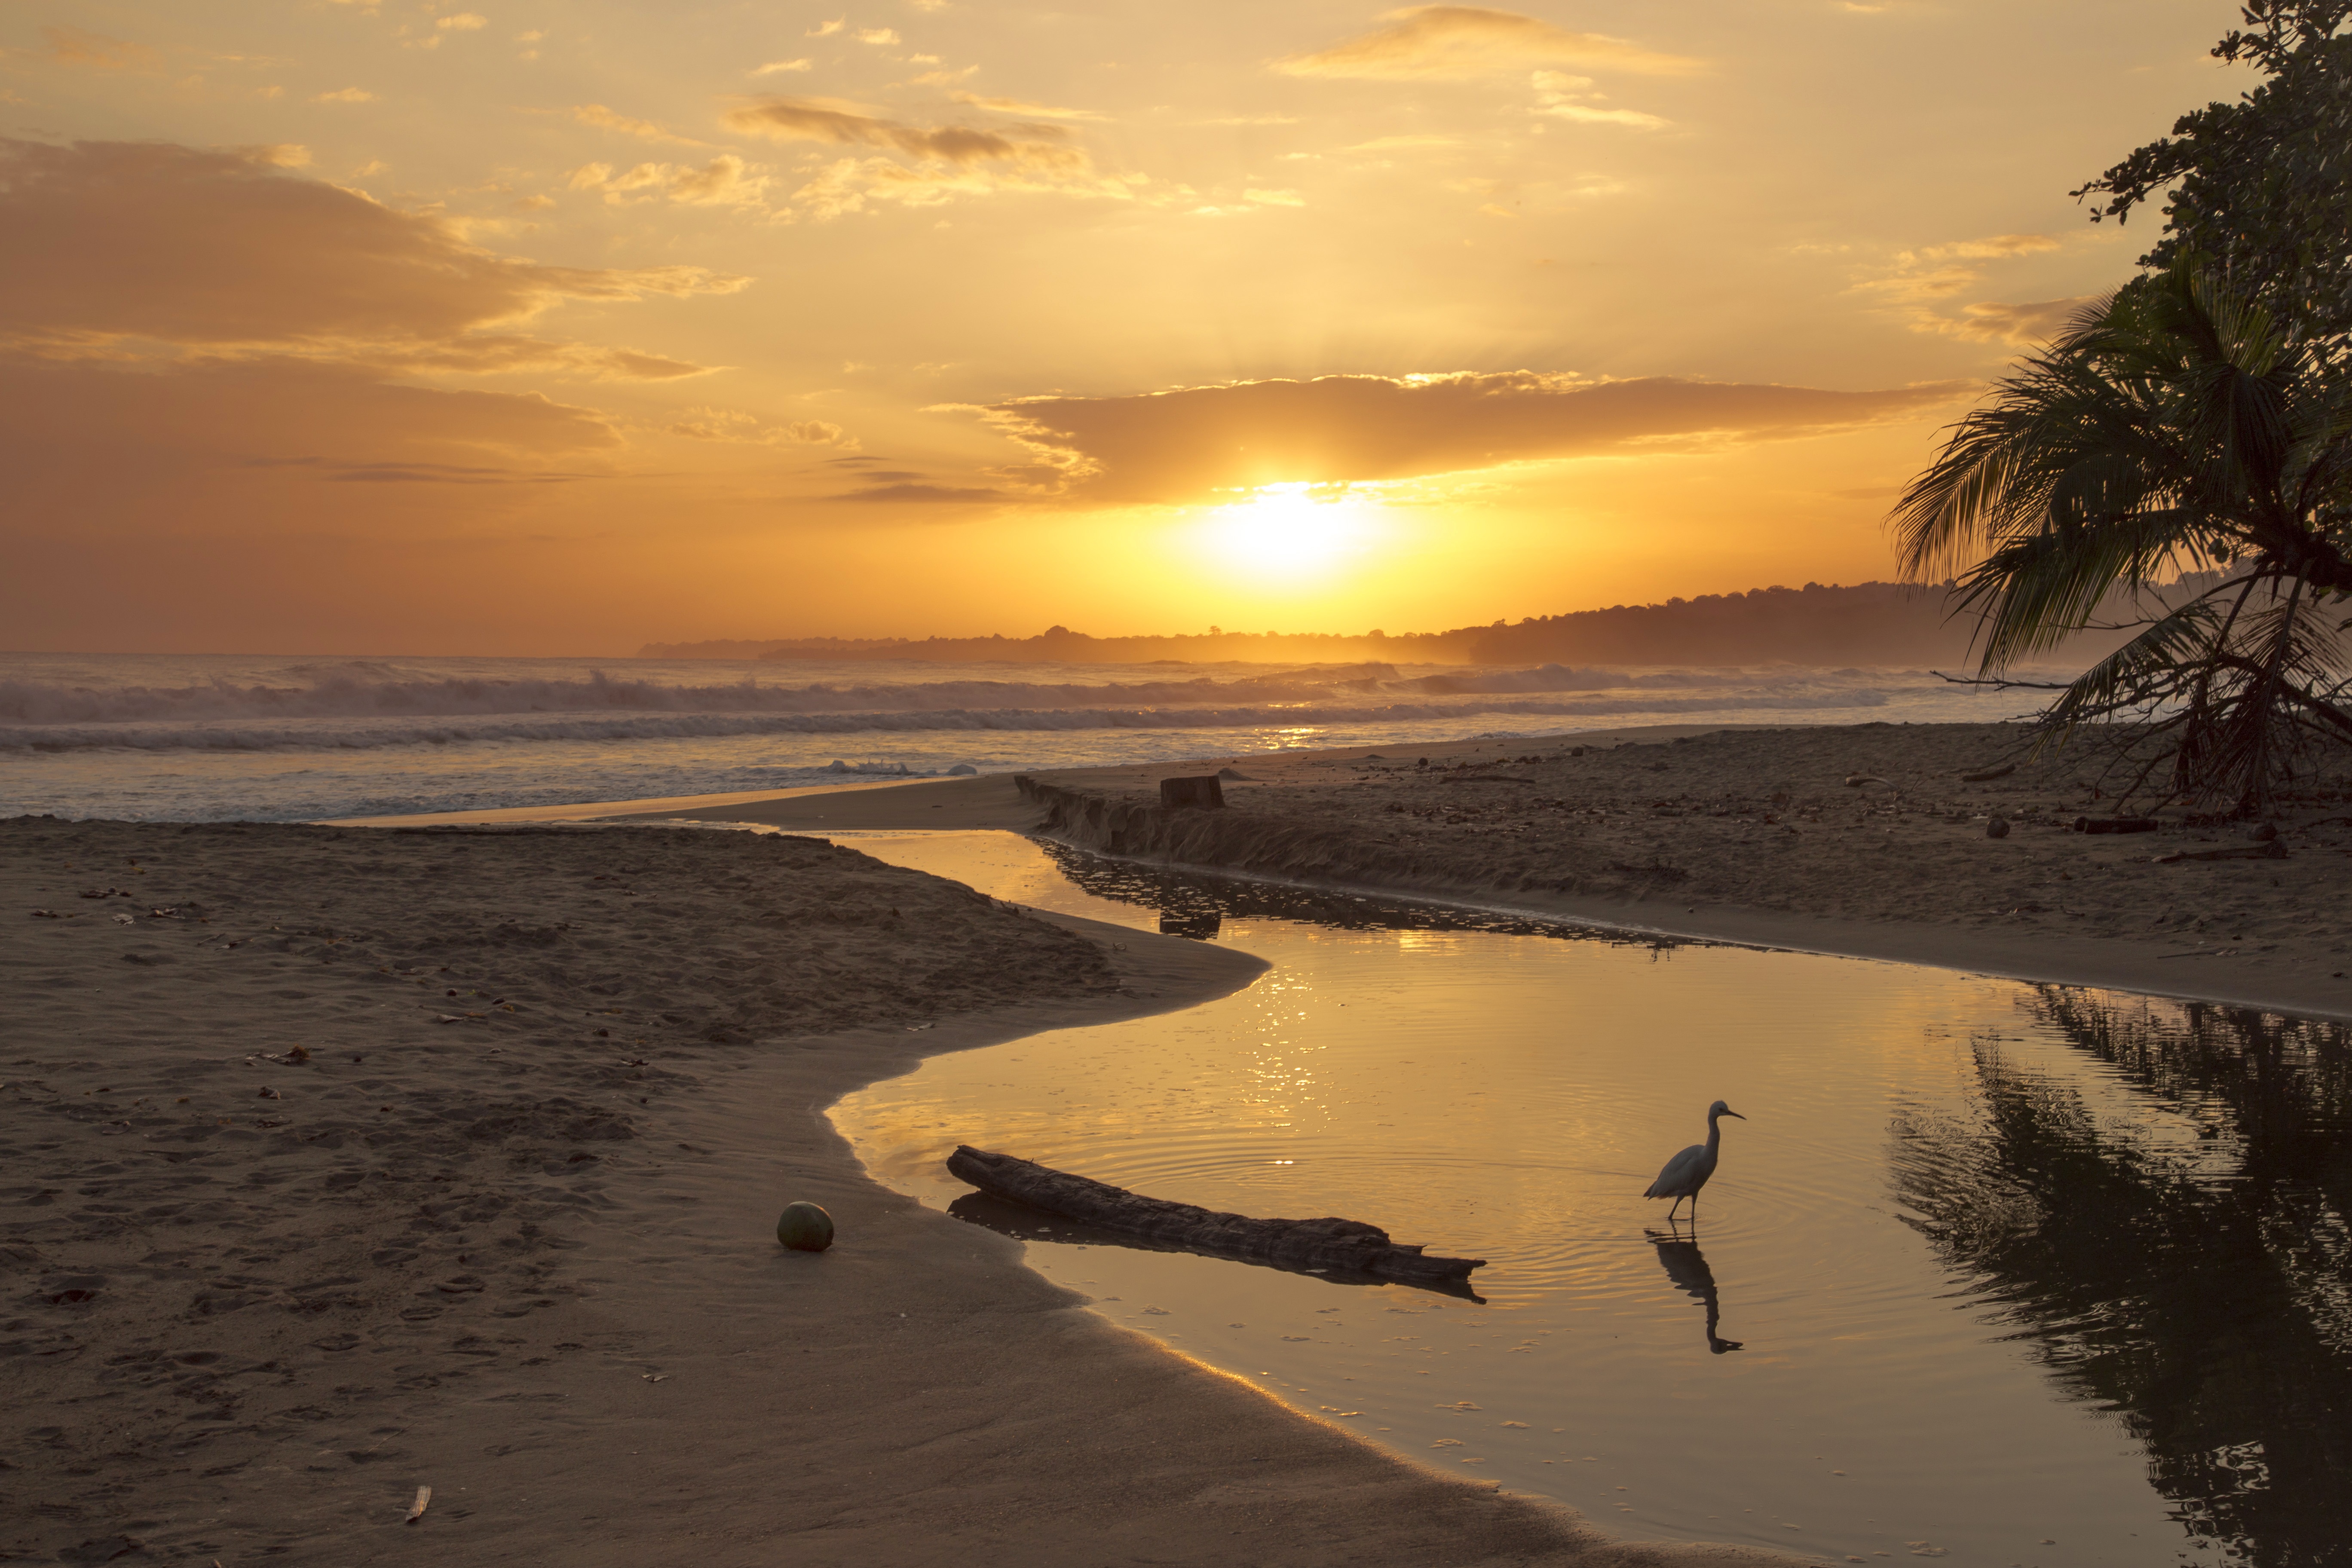
beach, sea, coast, nature, sand, ocean, horizon, cloud, sun, sunrise, sunset, sunlight, morning, shore, wave, dawn, dusk, evening, palm, bay, material, body of water, waves, costa, rica, wind wave